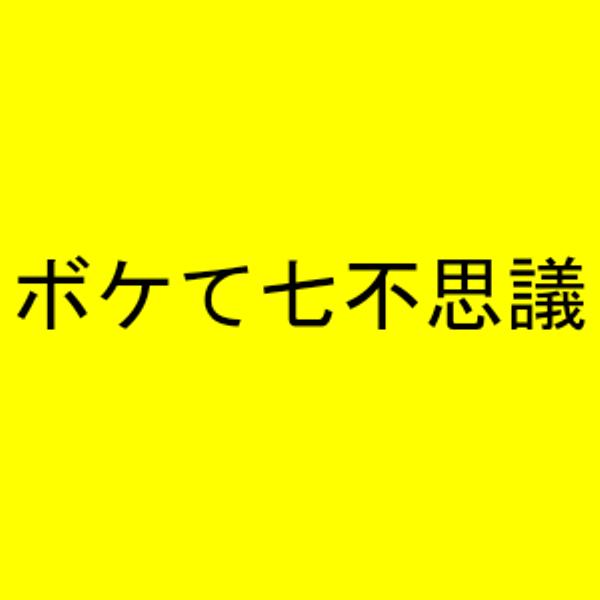
回答: 時に、ボケより笑えるお題。